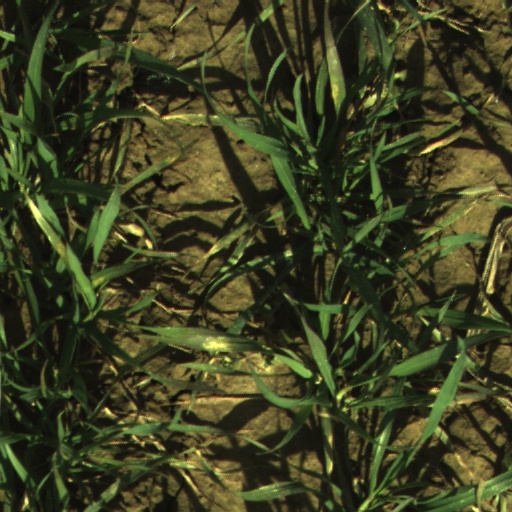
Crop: wheat